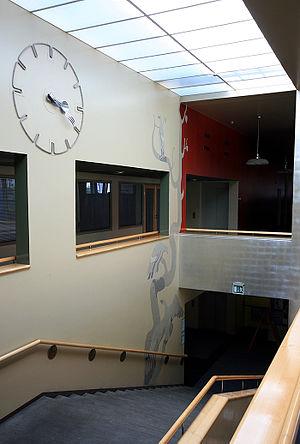
Le Lasipalatsi est un immeuble, de style fonctionnaliste, situé sur Mannerheimintie dans le quartier Kamppi d'Helsinki en Finlande.